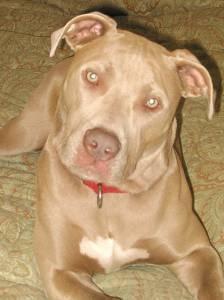
american pit bull terrier